Sam Peffer

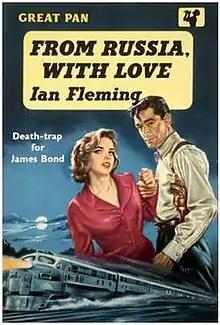
Peffer's cover for the Pan paperback edition of "From Russia with Love", 1959

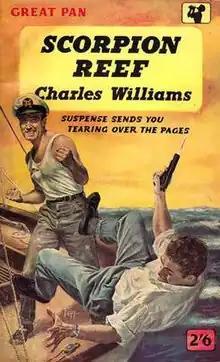
The cover of "Scorpion Reef" (1958) by Charles Williams featured Peffer in boxing stance and his stuntman brother-in-law, Jack Cooper, being knocked out of the boat.

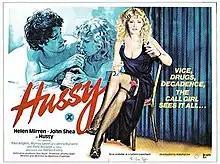
Peffer's poster for "Hussy" (1980), starring Helen Mirren and John Shea

Samuel John Peffer (known as "Peff"; 3 November 1921 – 14 March 2014) was a British commercial artist who designed film posters, paperback book covers and the covers of home videos. His best known work was for the covers of the paperback James Bond novels published by Pan Books in the 1950s and 1960s, for which he created a consistent and distinctive style.